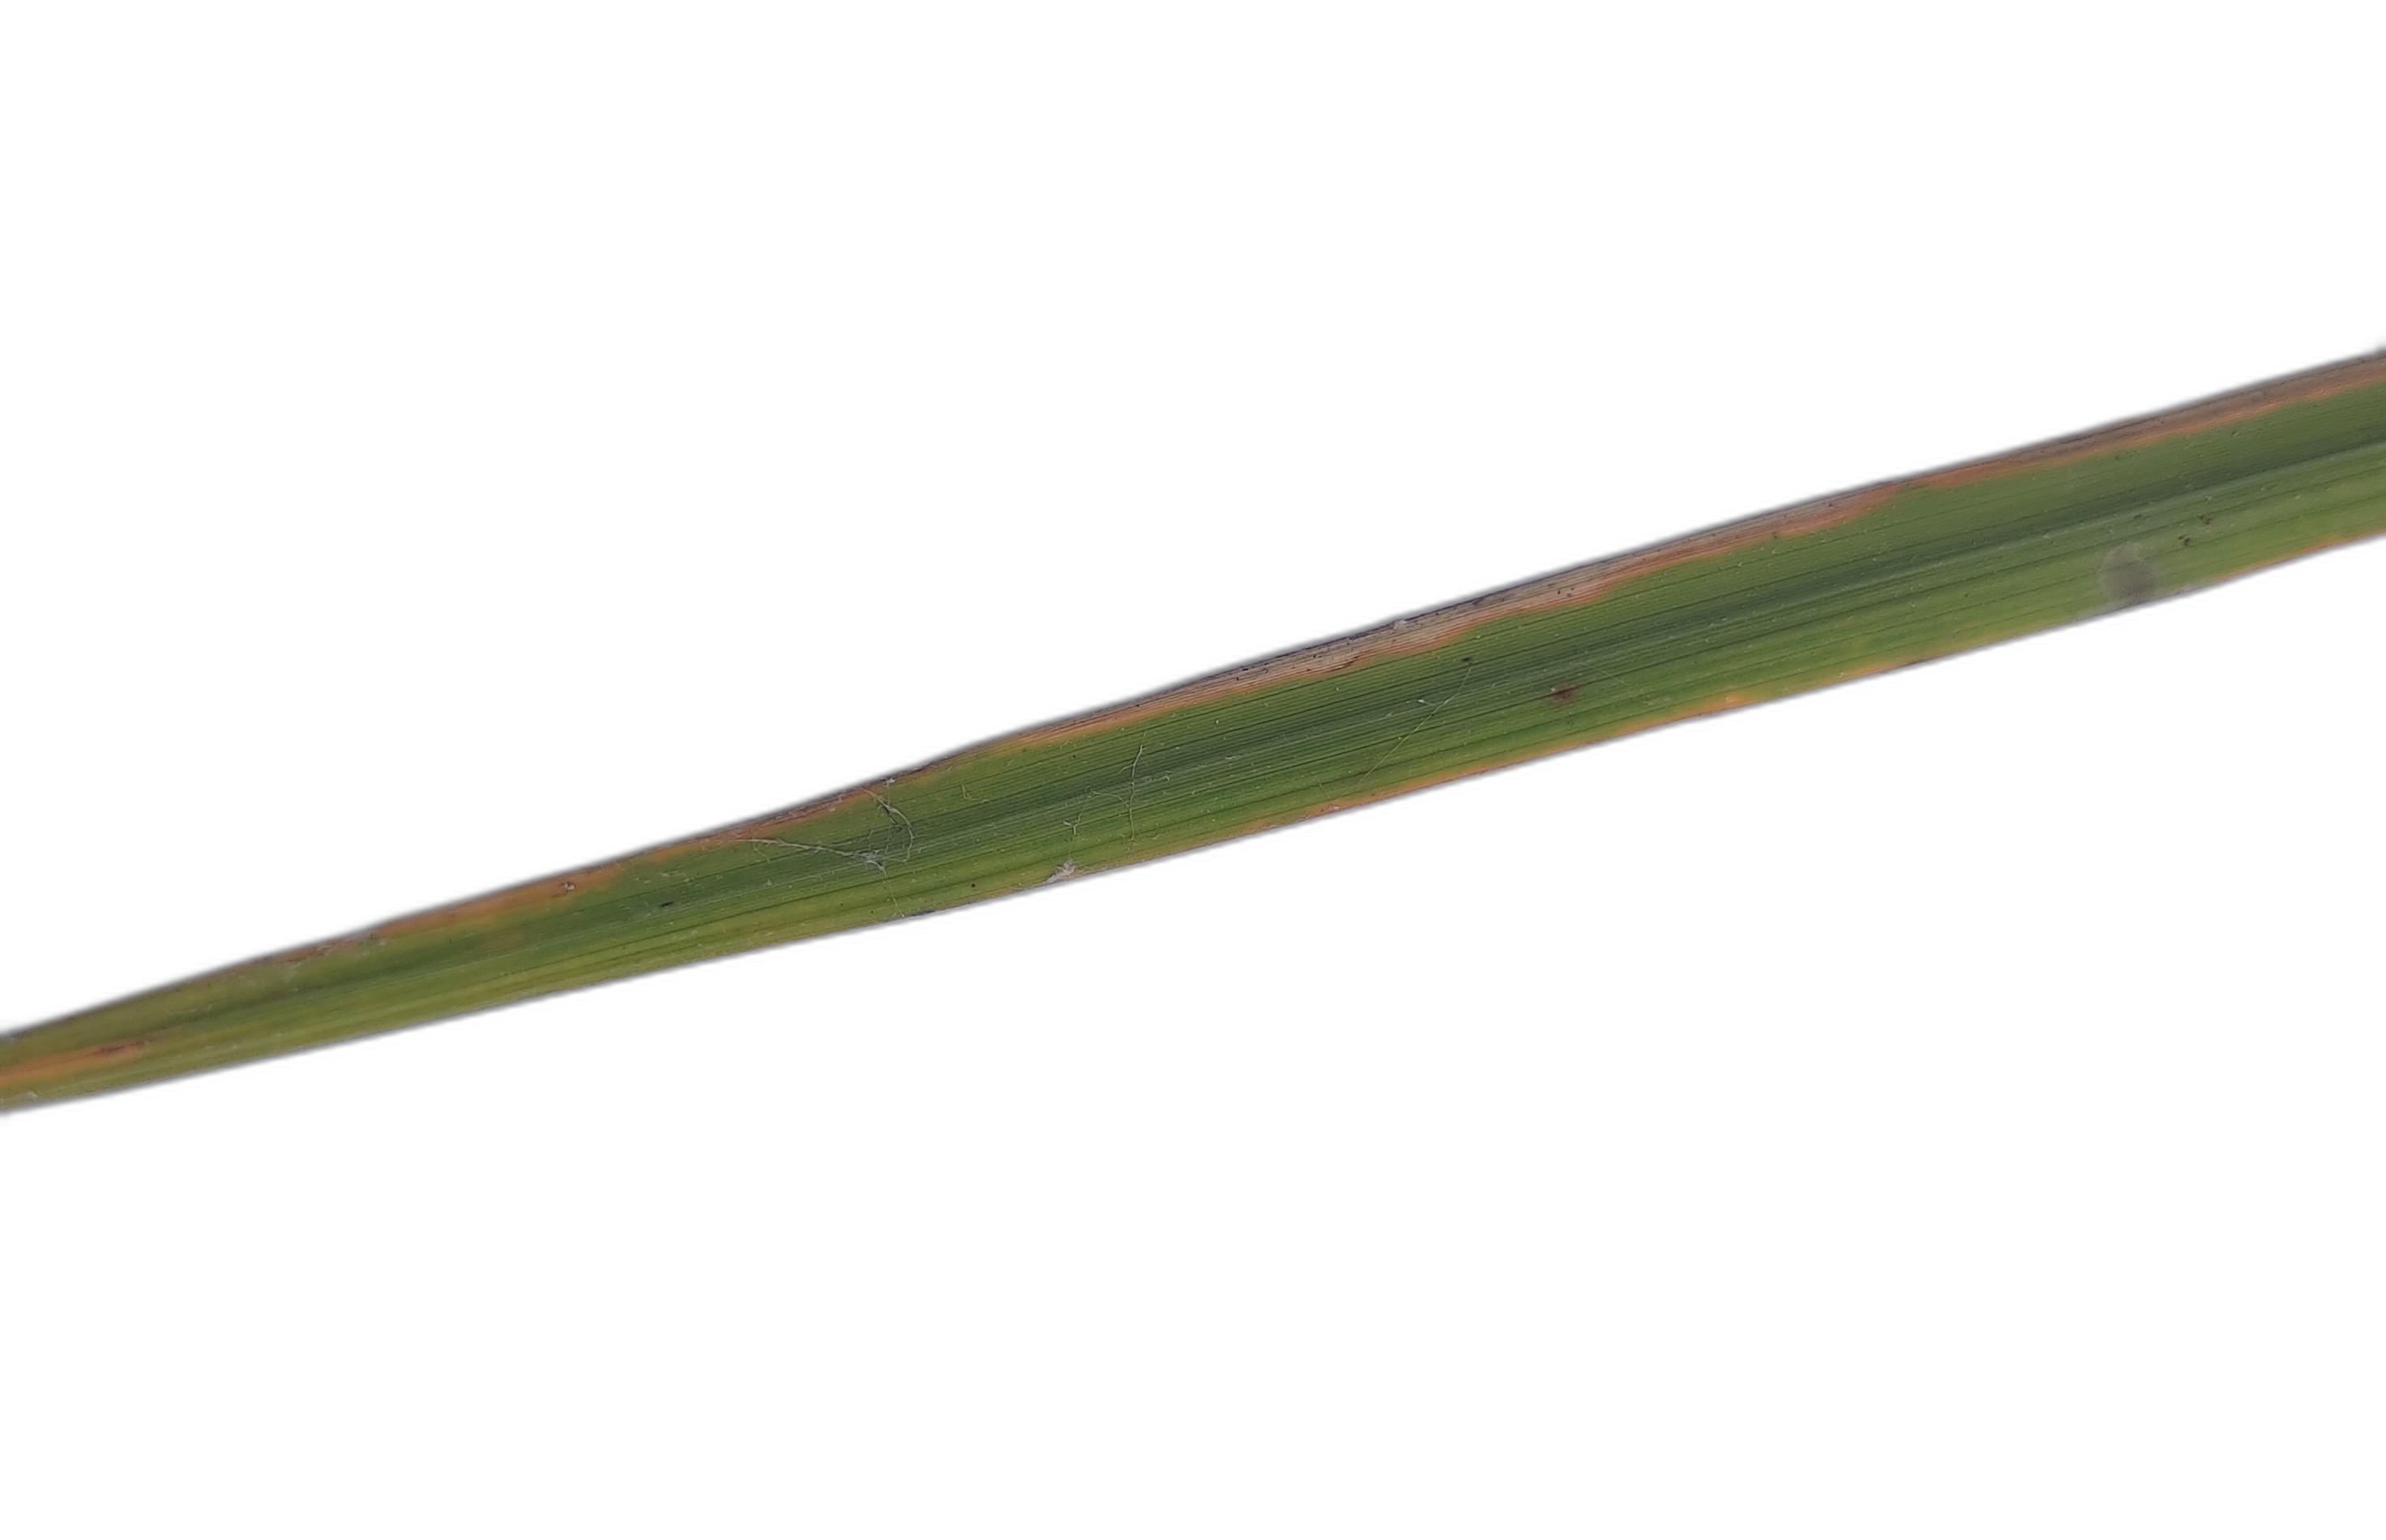
Label: Leaf Scald